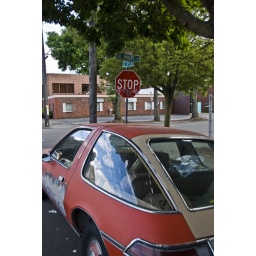
I just stopped for the graffiti - but the summer sky reflection in the window was serendipitous.